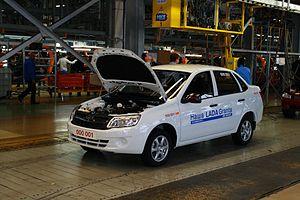
La Lada 2190 ou Lada Granta est une berline tricorps, remplaçant les Lada Samara 2 et le trio Lada 2104/2105/2107. Sa production a été lancée à Togliatti le 29 novembre 2011.